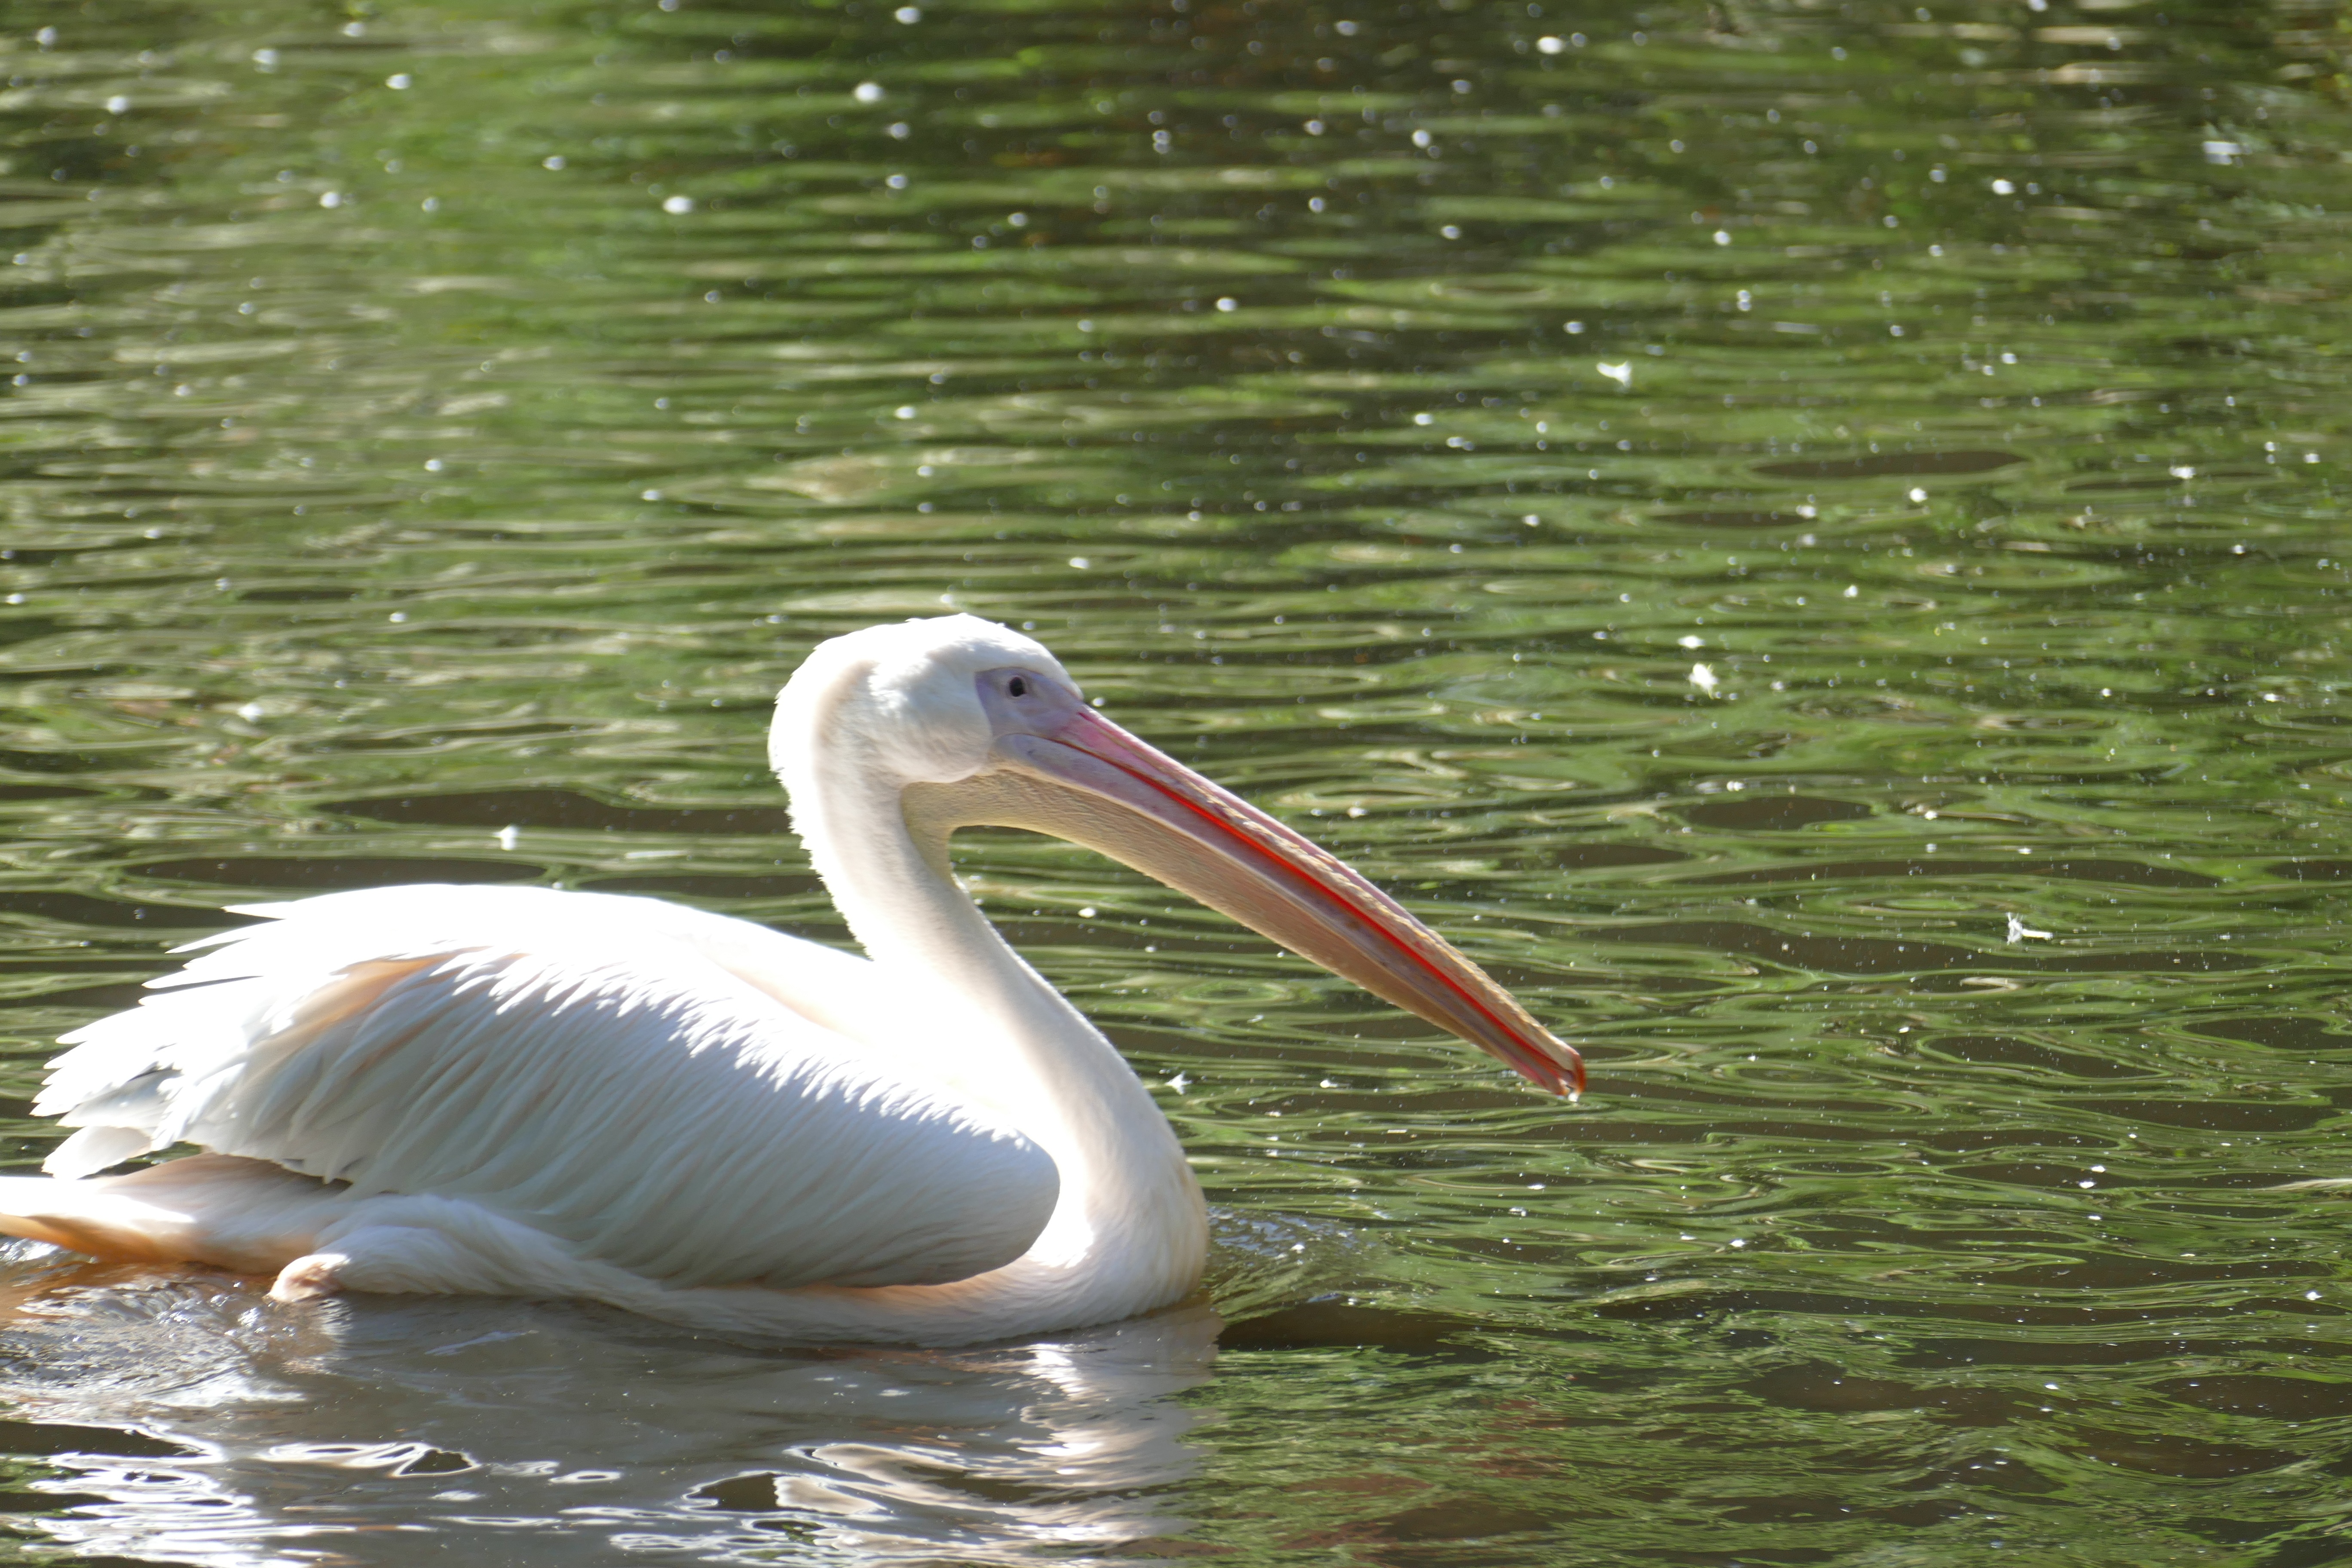
water, nature, bird, wing, animal, pelican, seabird, wildlife, swim, zoo, beak, fish, fauna, vertebrate, large, pelikan, water bird, pelecaniformes, pinnate, large beak